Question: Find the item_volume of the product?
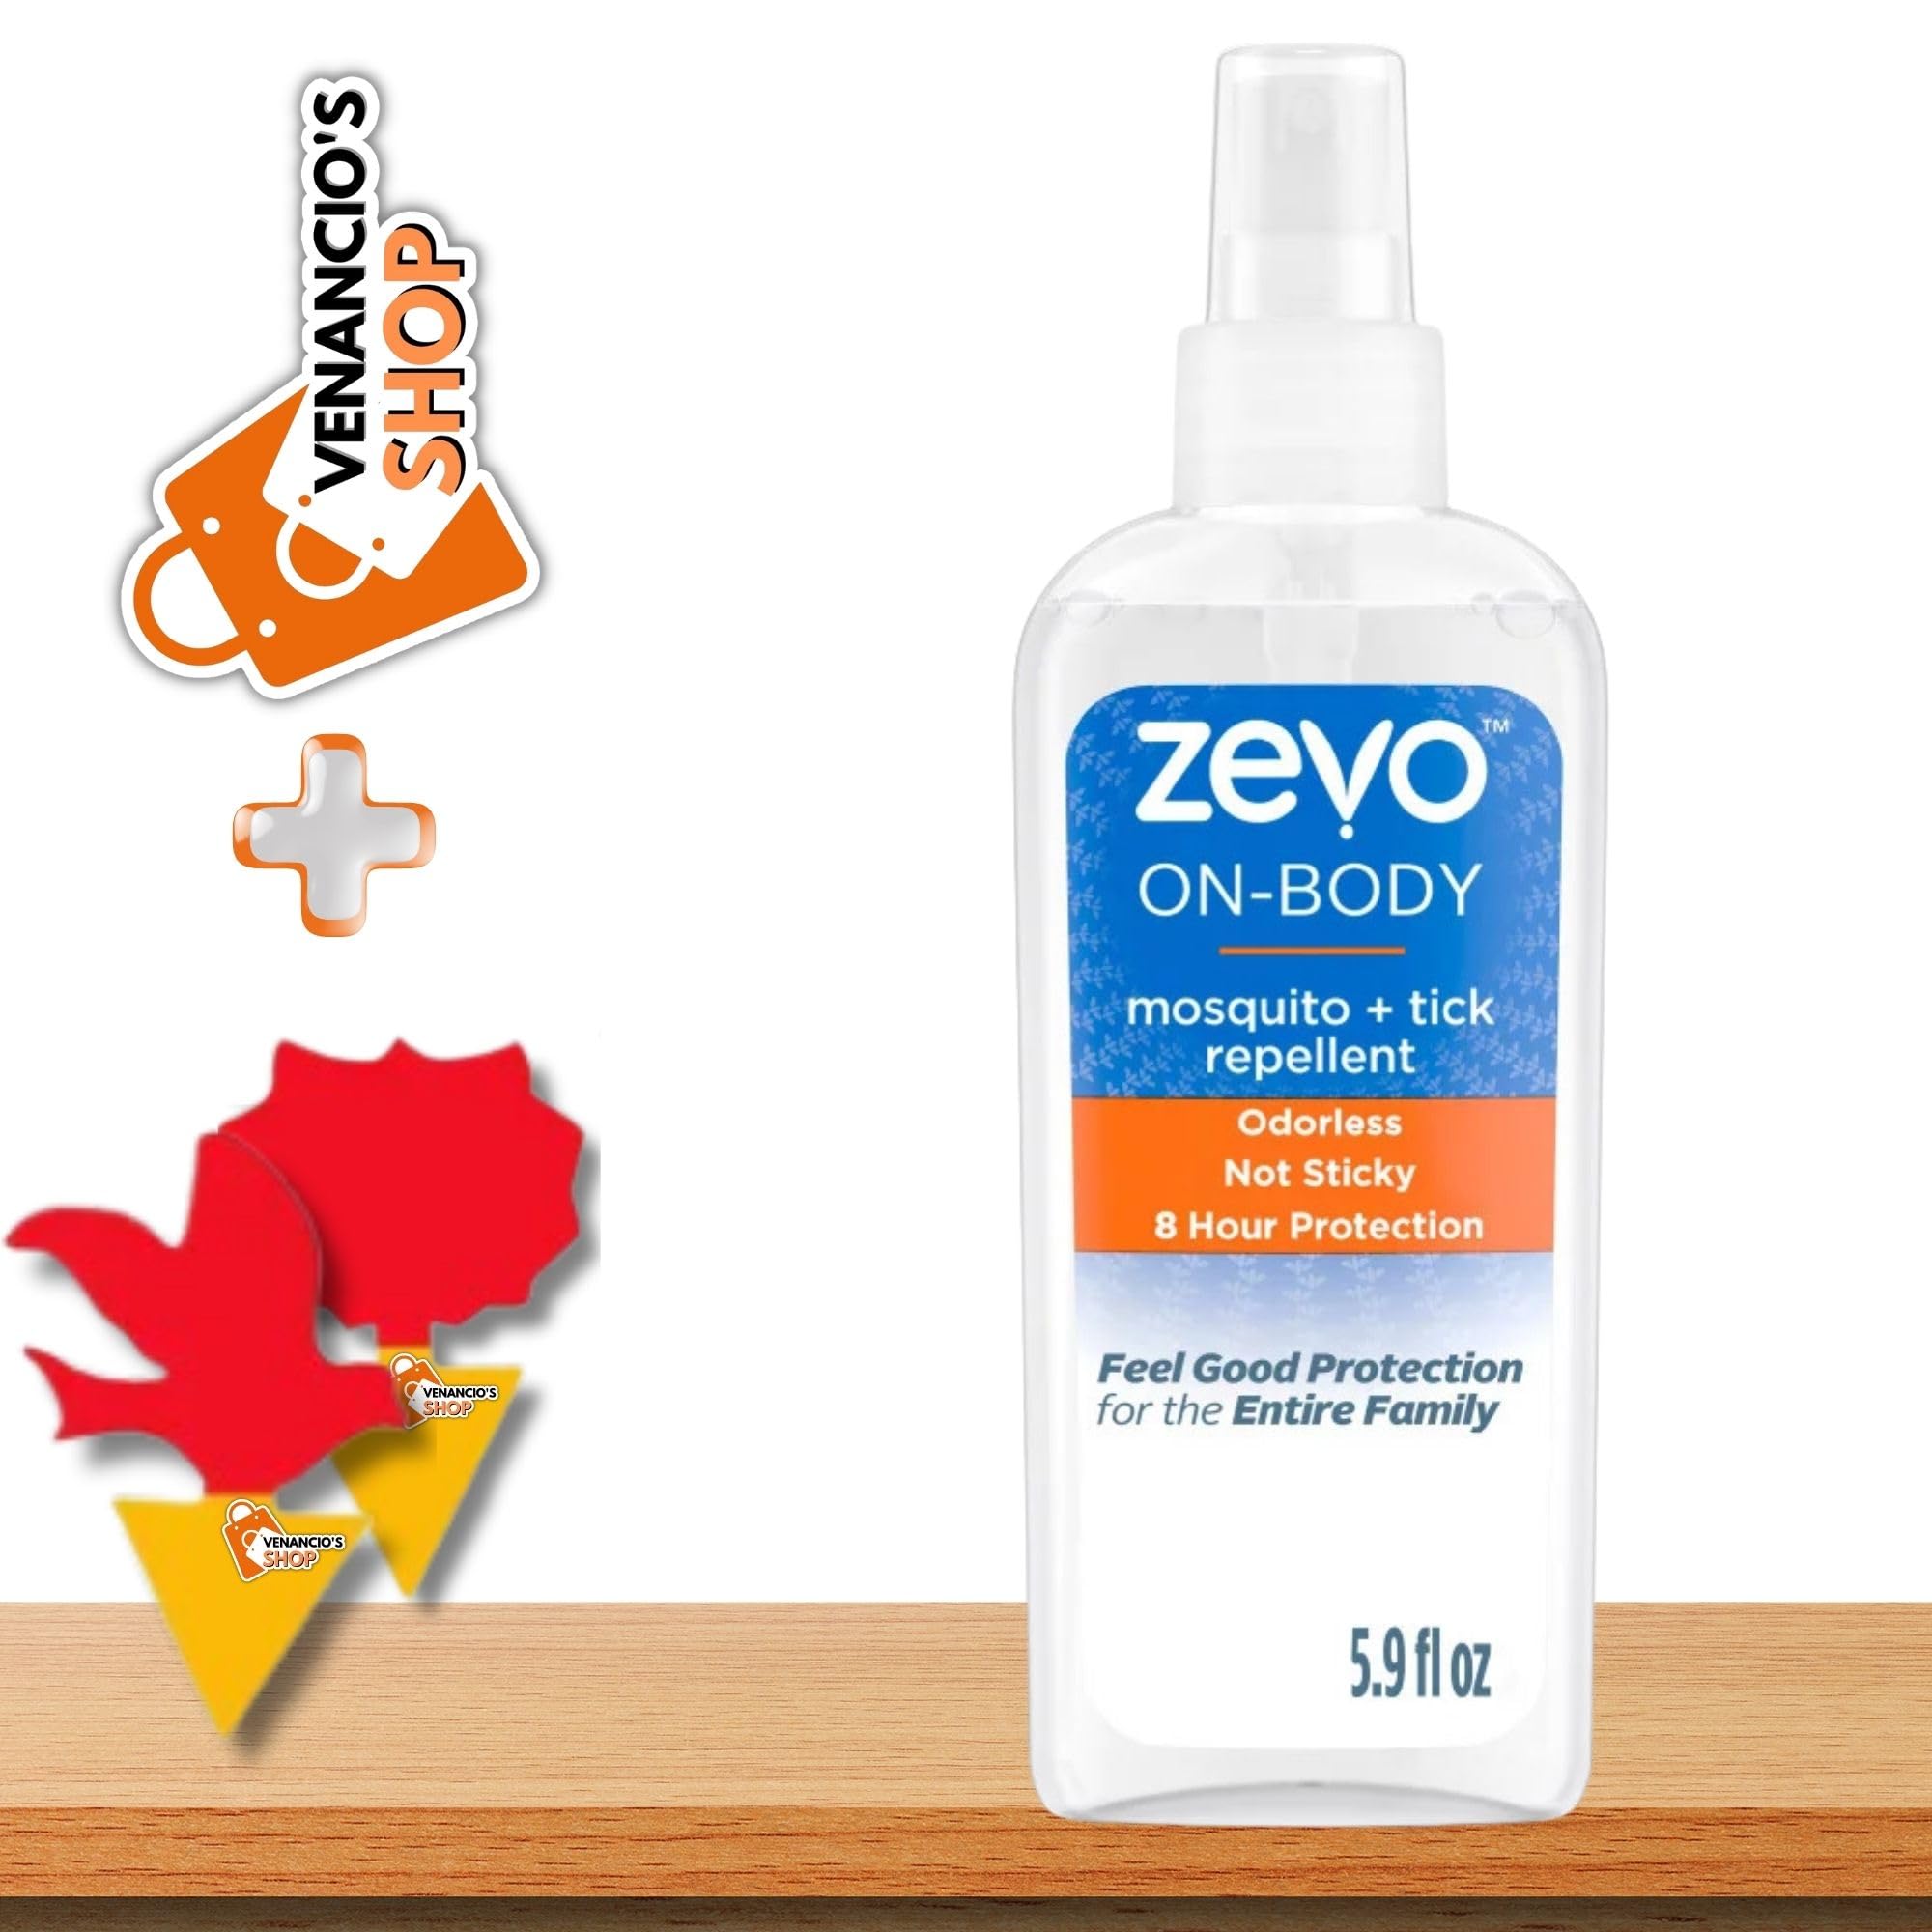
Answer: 5.9 fluid ounce